Prati di Caprara

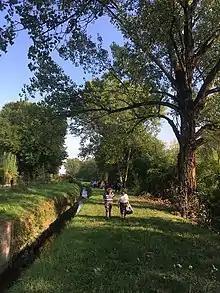
Channel Ghisiliera near the Prati di Caprara Est northern border

Prati di Caprara today is a state-owned area entrusted to Invimit Sgr, a company of the Ministry of Economy and Finance, which offers asset management services for real estate investment trusts. They comprehend two areas, which have been left over to landscape evolution and to nature alone since the late fifties. The east ground with its 27 hectares is an urban woodland, by far the biggest green area of Bologna, even larger than the main park Giardini Margherita. The west ground, of about 16 hectares, is only partially inhabited by spontaneous vegetation and houses the dismantled San Felice Barracks (only a few buildings are still in use). The Meadows of Caprara is currently a candidate in the competition for “place of the heart 2018”, a campaign of the Italian Environment Fund (FAI).